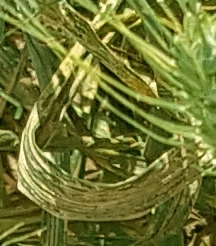
Label: Wheat___Yellow_Rust